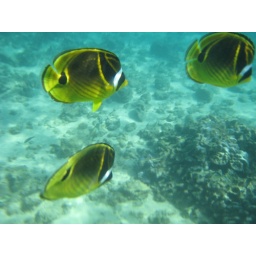
Tropical fish abound all near the beach in Kauai.